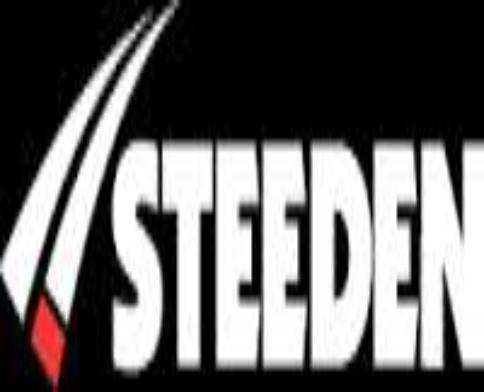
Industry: Sports